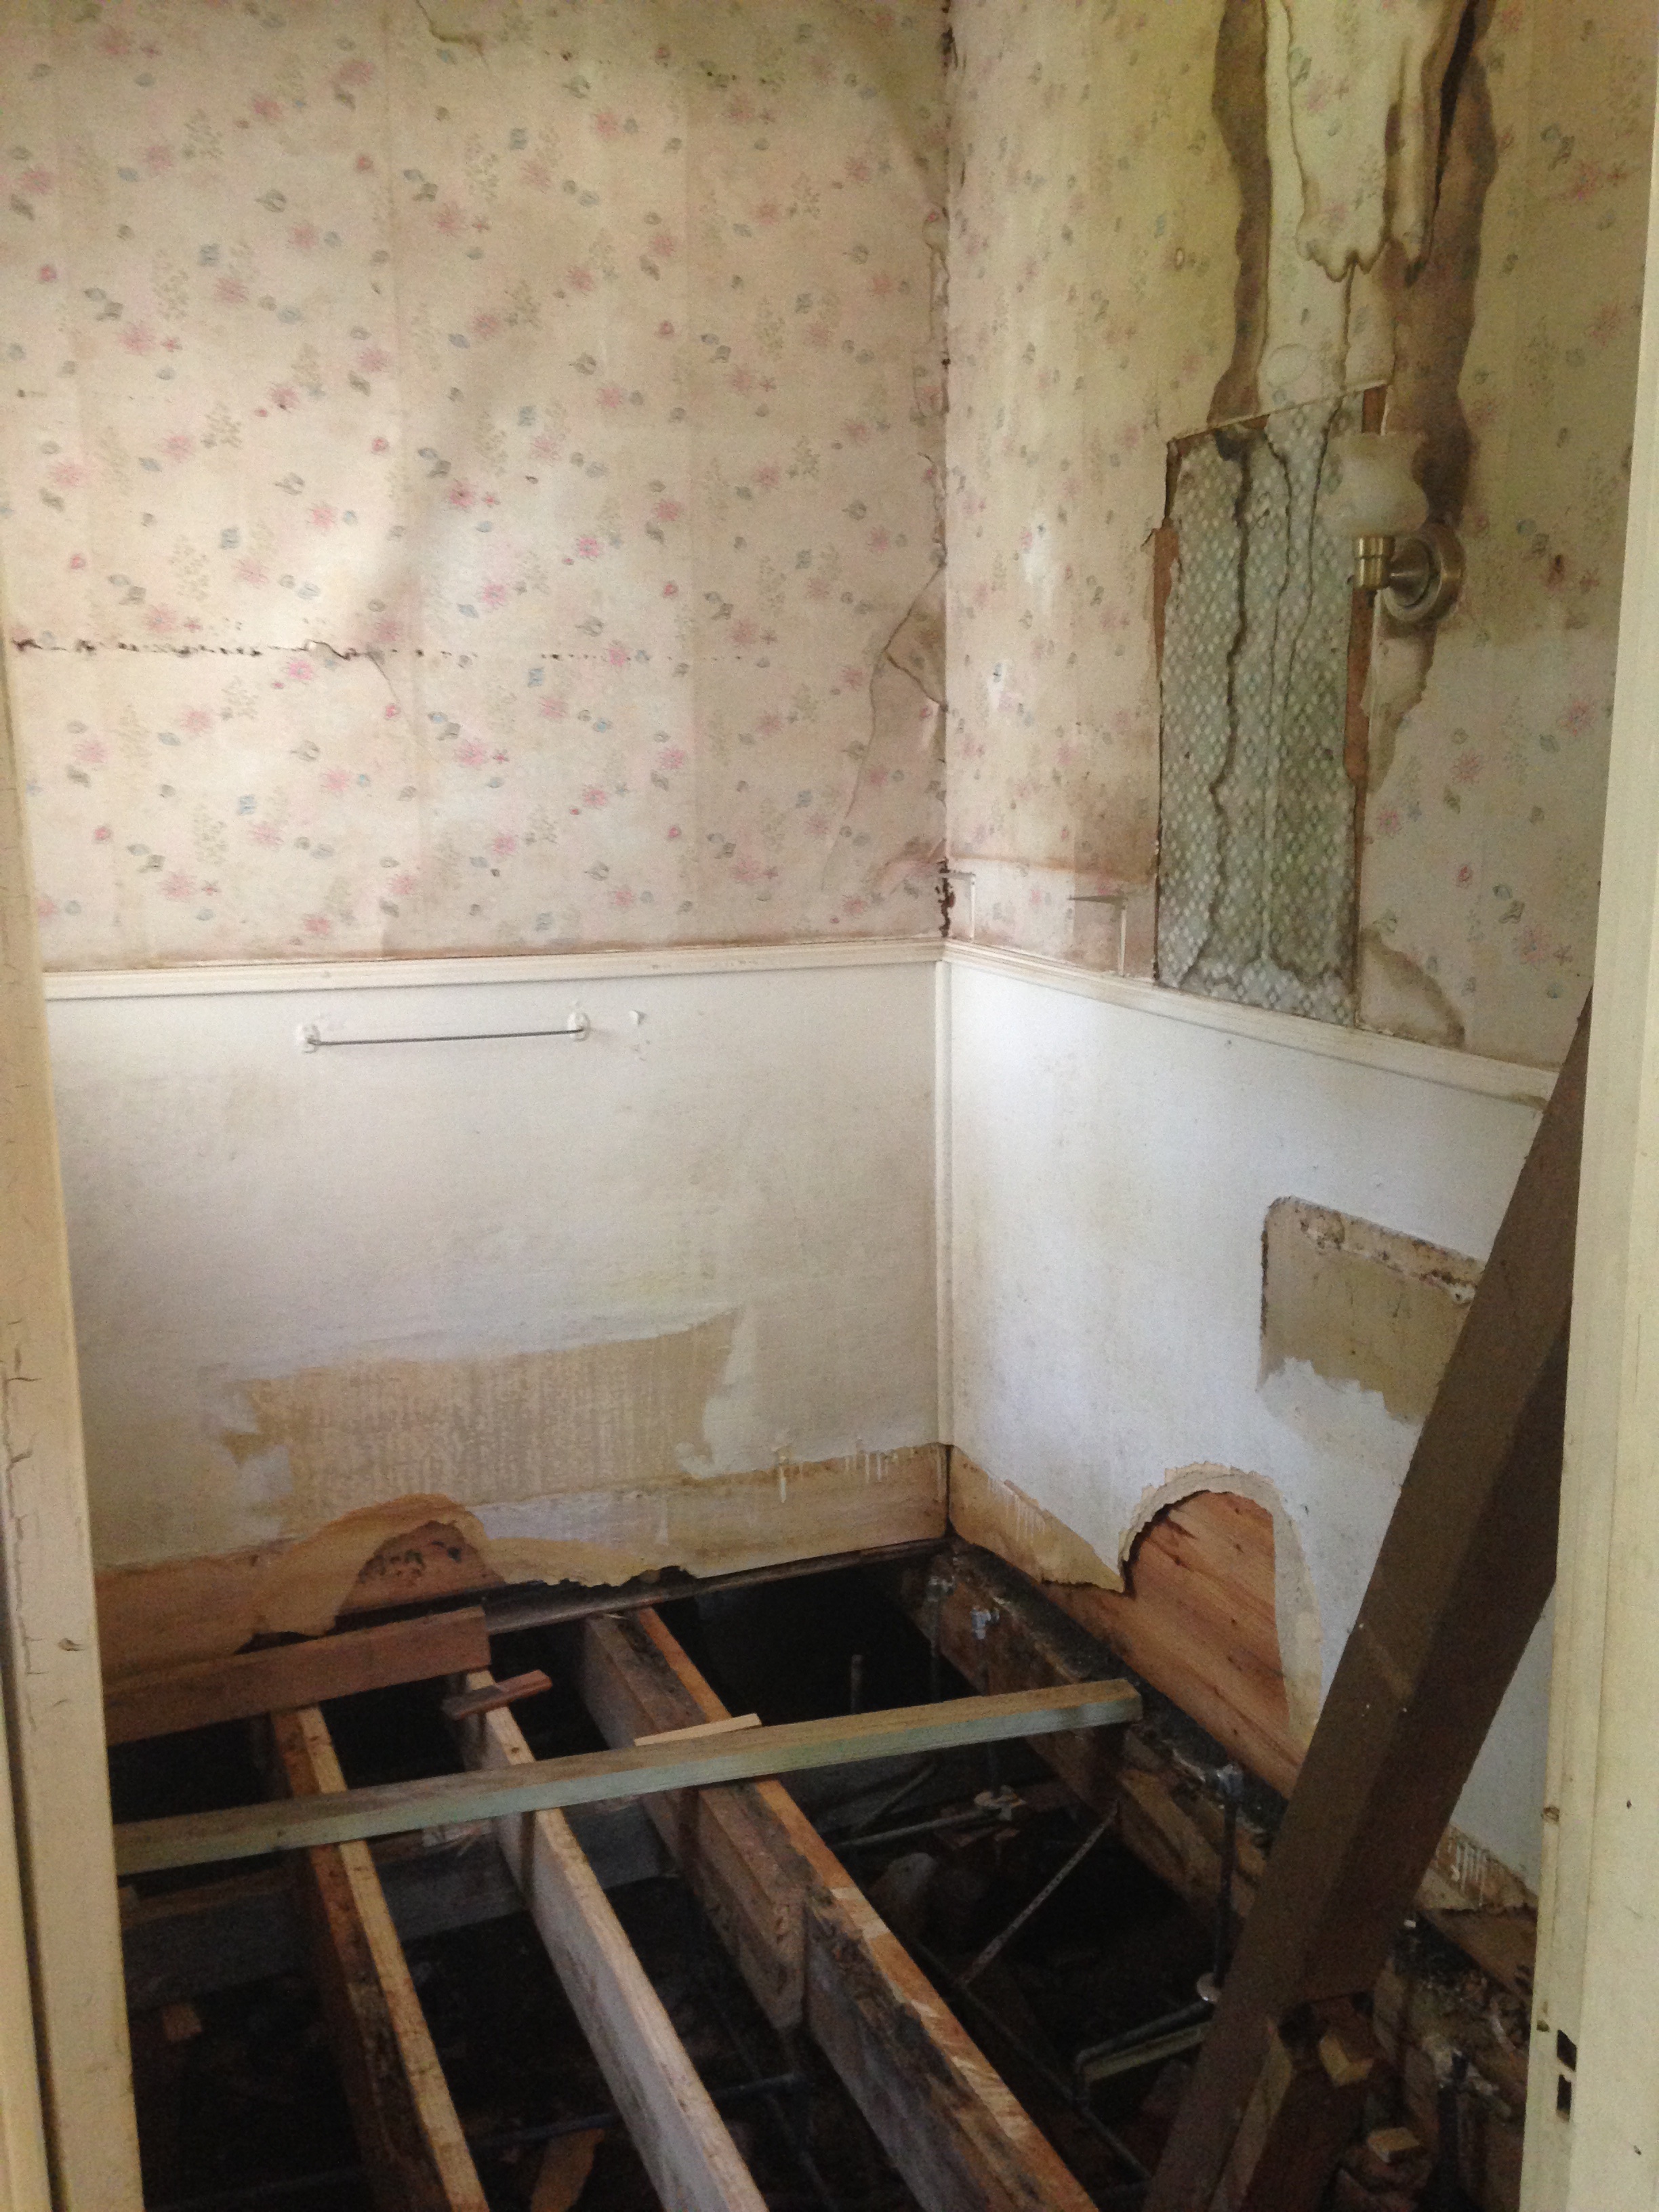
wood, house, floor, interior, wall, construction, repair, cottage, property, room, interior design, bathroom, design, real estate, flooring, rehab, remodeling, remodel, hot mess